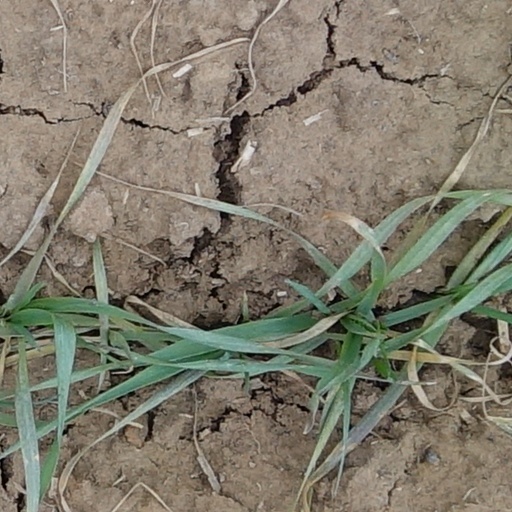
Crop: wheat